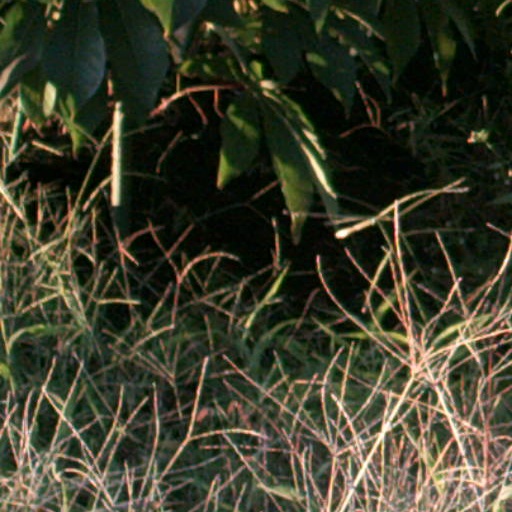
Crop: cassava